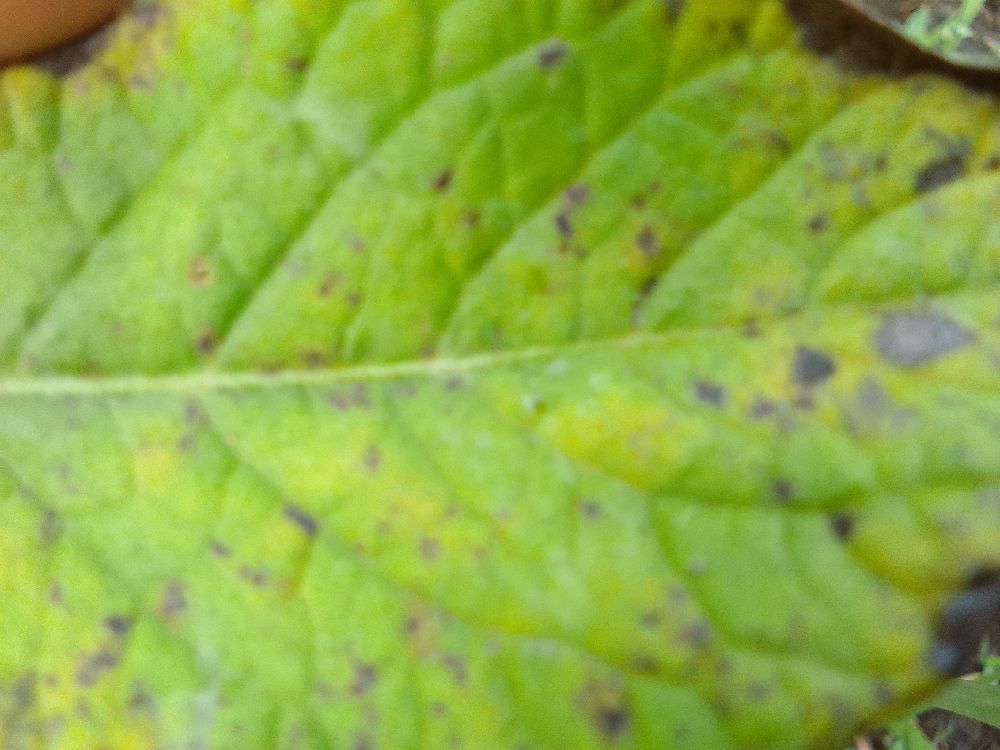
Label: Early blight